Mikko Laaksonen

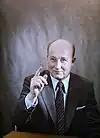
Mikko Laaksonen in 1980

Mikko Olavi Laaksonen (27 August 1927 – 11 January 2006) was a Finnish jurist, trade union leader and politician, born in Helsinki. He was a member of the Parliament of Finland from 1966 to 1971, representing the Social Democratic Party of Finland (SDP). He served as Minister of Justice and Deputy Minister of the Interior from 26 March to 30 September 1971. At the age of 17, in 1944, Laaksonen enlisted in the Finnish SS-Company and served in the German military from 1944 to 1945, at a time when Germany and Finland were at war with each other (the Lapland War).